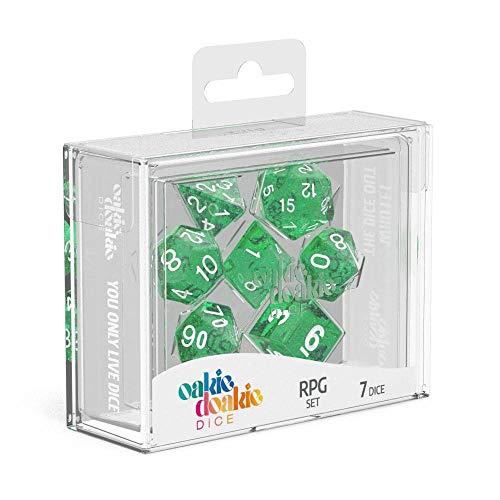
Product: Oakie Doakie Dice RPG-Set Speckled Green
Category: Toys & Games | Games & Accessories | Game Accessories | Role Playing Dice
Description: Speckled Green.
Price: $6.95